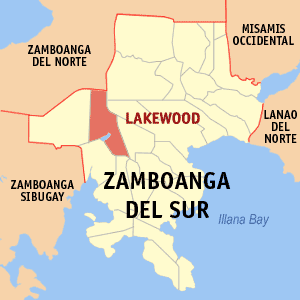
Lakewood est une localité de la province du Zamboanga du Sud, aux Philippines. En 2015, elle compte 20 374 habitants.